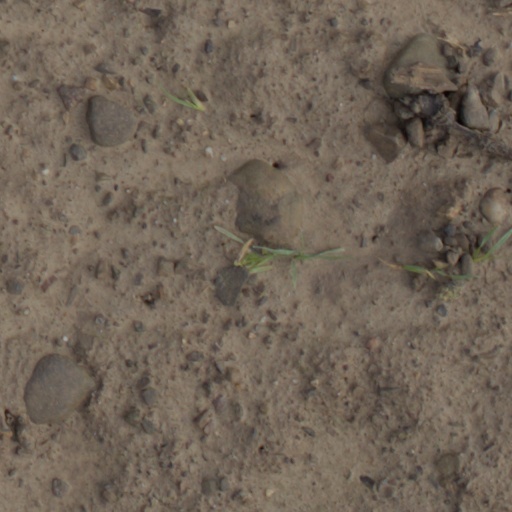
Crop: wheat